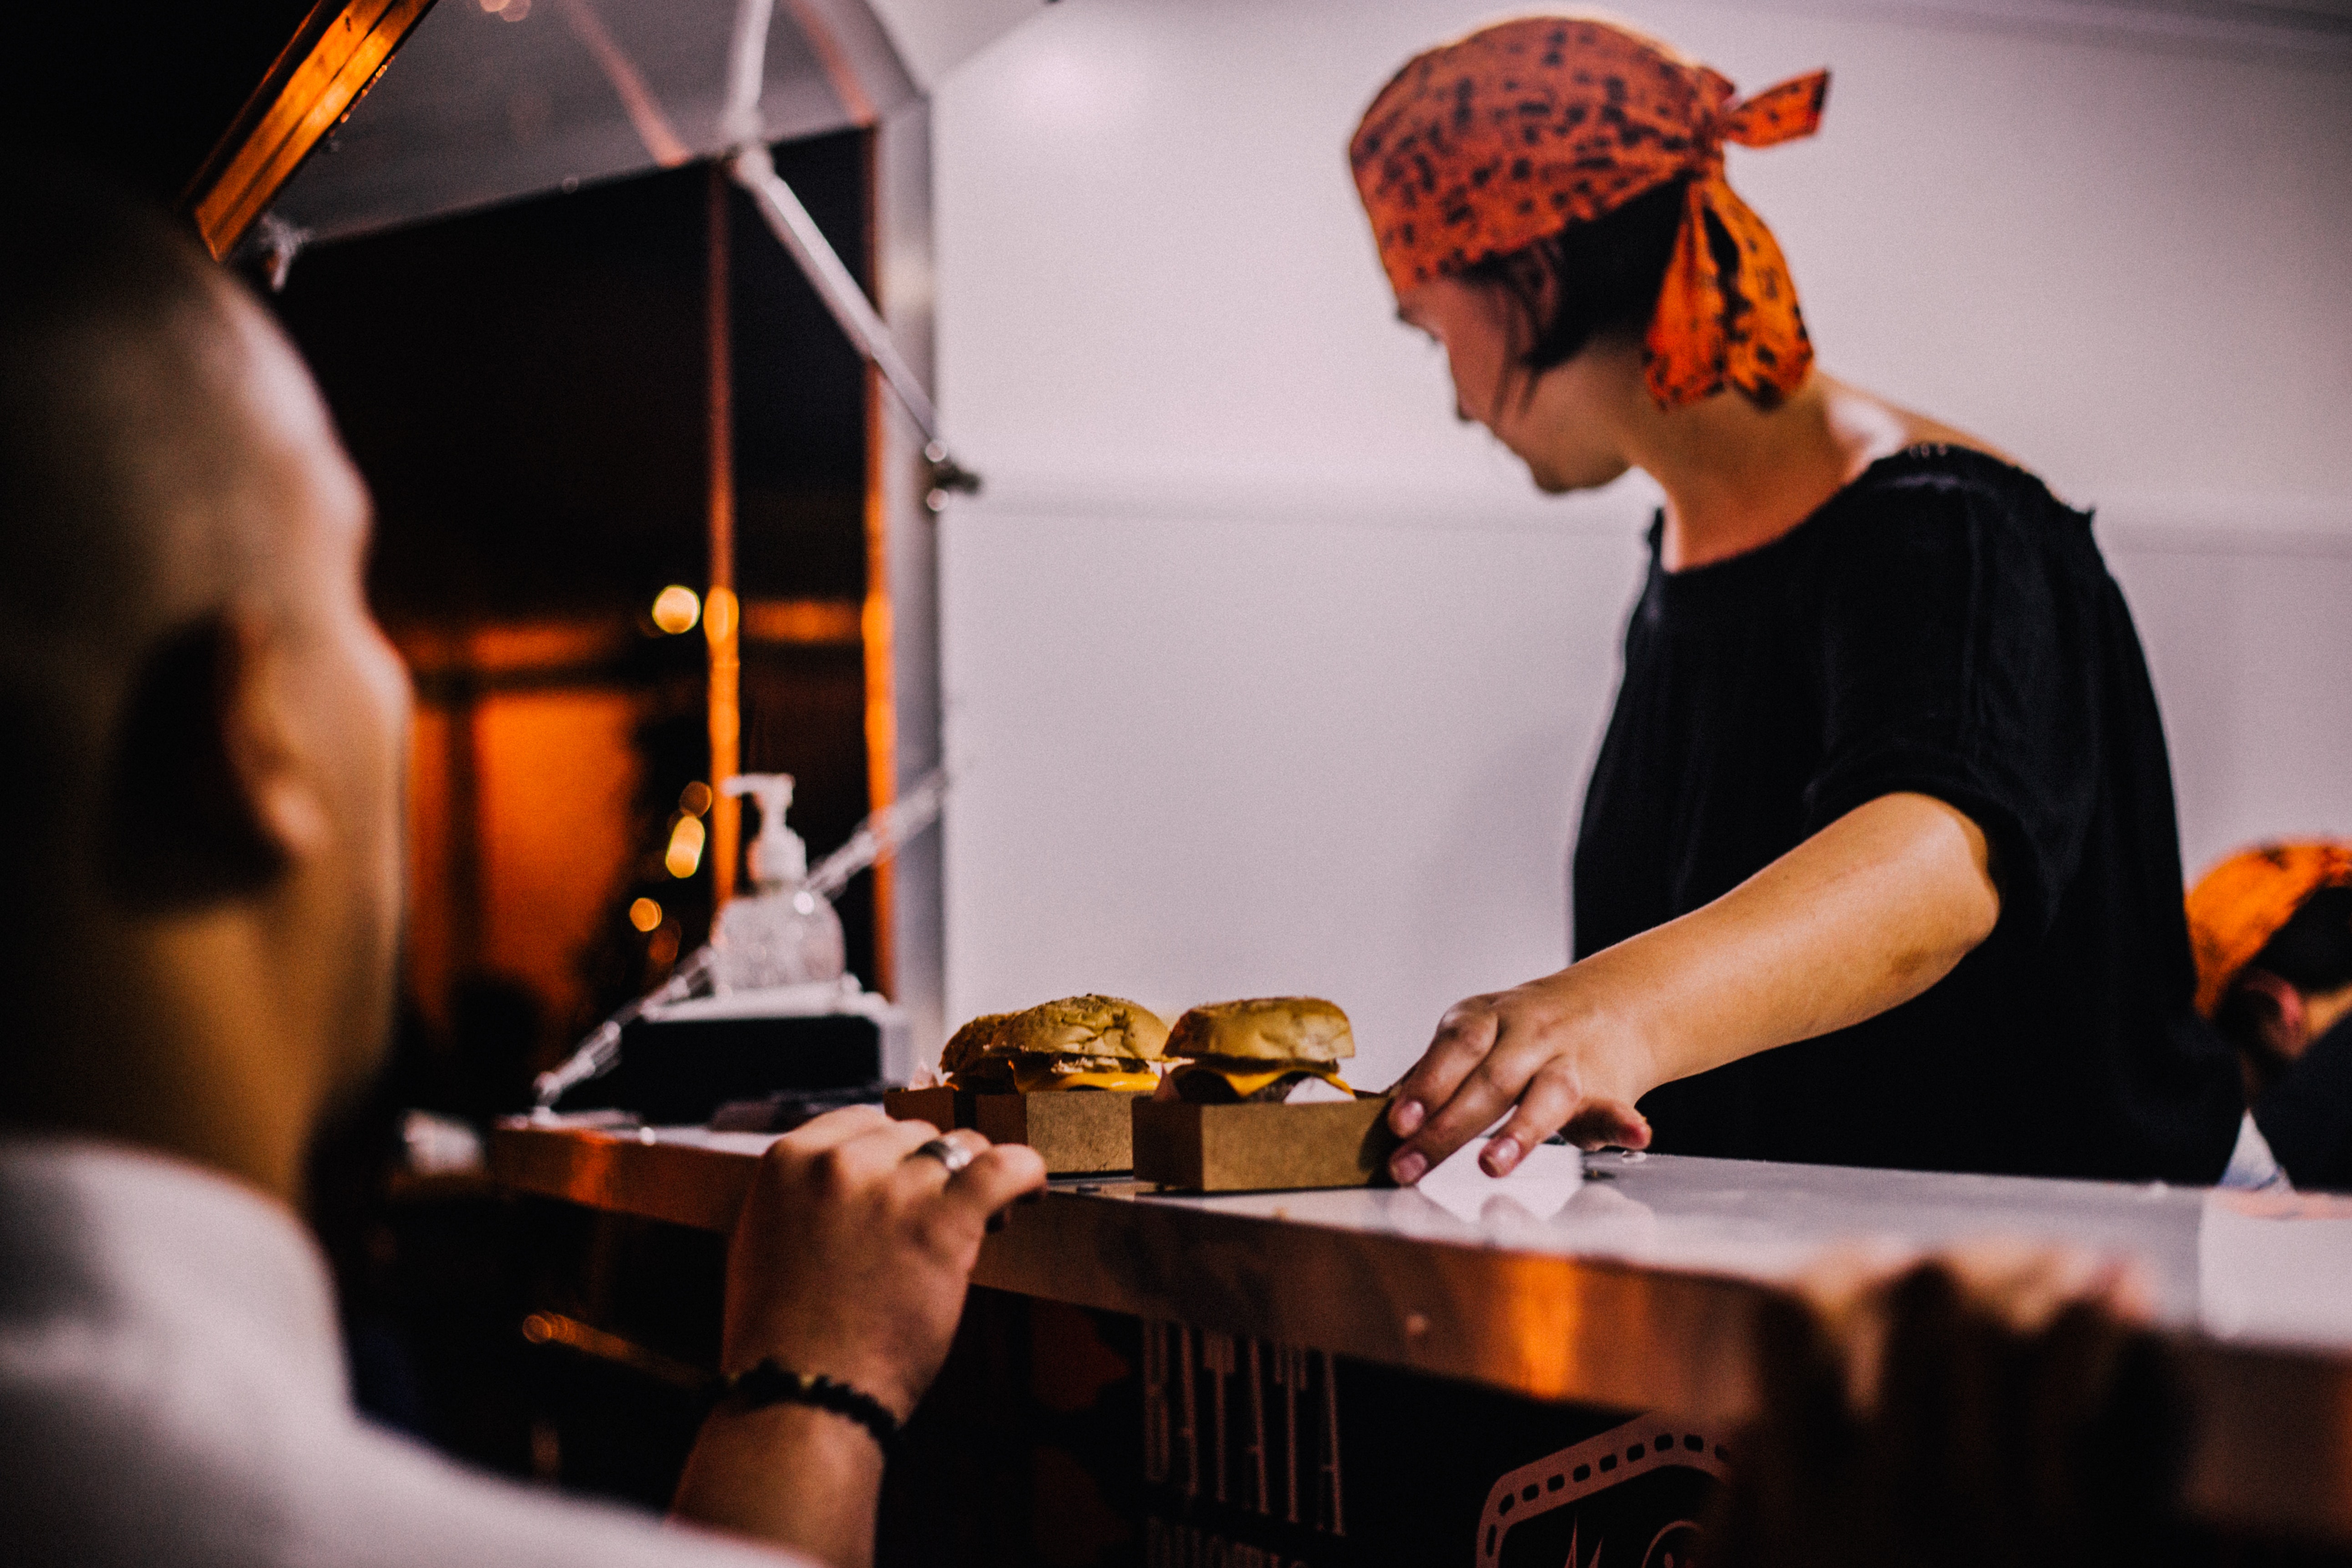
food, street food, cuisine, event, performance, appetizer, dish, music, musician